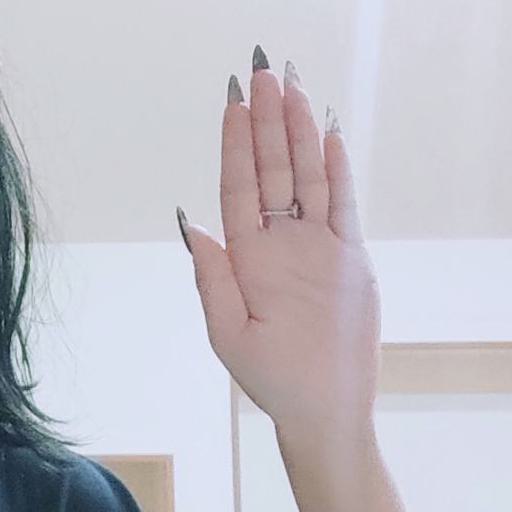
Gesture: stop